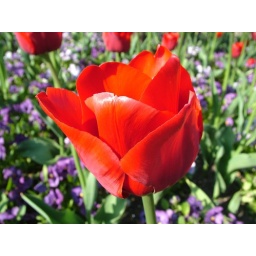
A tulip in the big bed by the palm house